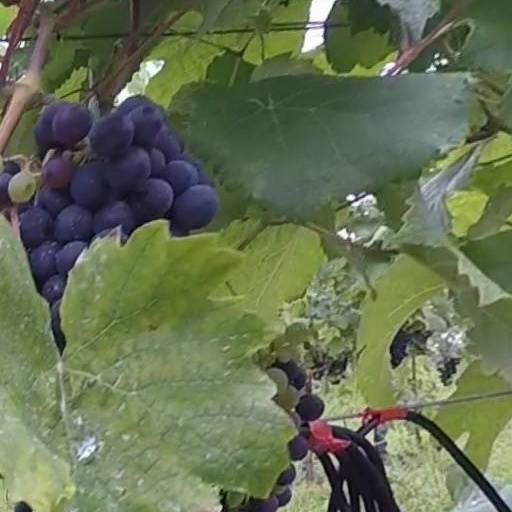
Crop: grape